Greg Wohlwend

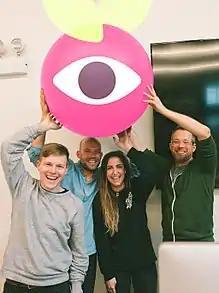
Wohlwend and the "TumbleSeed" development team

Wohlwend's friend Benedict Fritz developed a prototype of a mechanical arcade game from a bar that they frequented in Chicago. When Wohlwend saw the video of "Ice Cold Beer" online, they began work on an open world, dungeon crawl version of the game, which became "TumbleSeed". They also worked through a "Cards Against Humanity" game incubation program in 2015, and several other indie developers based in Chicago joined the production. Based on the project's loose, collaboratory nature, "Metro" called the game's pedigree "as indie as indie gaming gets". With the announcement of the Nintendo Switch, the development team sought to become a "flagship" demonstration of the console's HD Rumble feature, in which the player proprioceptively "feels" in-game textures through the controller's fine-tuned vibrations. They cold-called Nintendo and began work together in June 2016, prior to the Switch's announcement. "TumbleSeed" was released on May 2, 2017, on Nintendo Switch, macOS, PlayStation 4, and Windows platforms. The developers credited the game's tepid critical reception and associated stigma of intense difficulty for the game's slow sales. While Wohlwend hoped that a post-release patch would resolve some of these issues, he did not expect the game to recoup its costs, though the team was proud of their product.